Monsieur Beaucaire (1946 film)

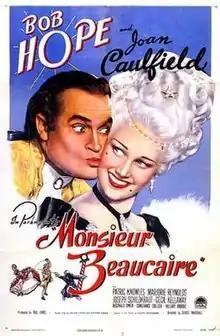

Monsieur Beaucaire is a 1946 American historical comedy film directed by George Marshall and starring Bob Hope, Joan Caulfield and Patric Knowles. Hope portrays the title character, the barber of King Louis XV of France. It is loosely based on the novel of the same name by Booth Tarkington. It is a remake of the 1924 Rudolph Valentino silent film of the same name "Monsieur Beaucaire".